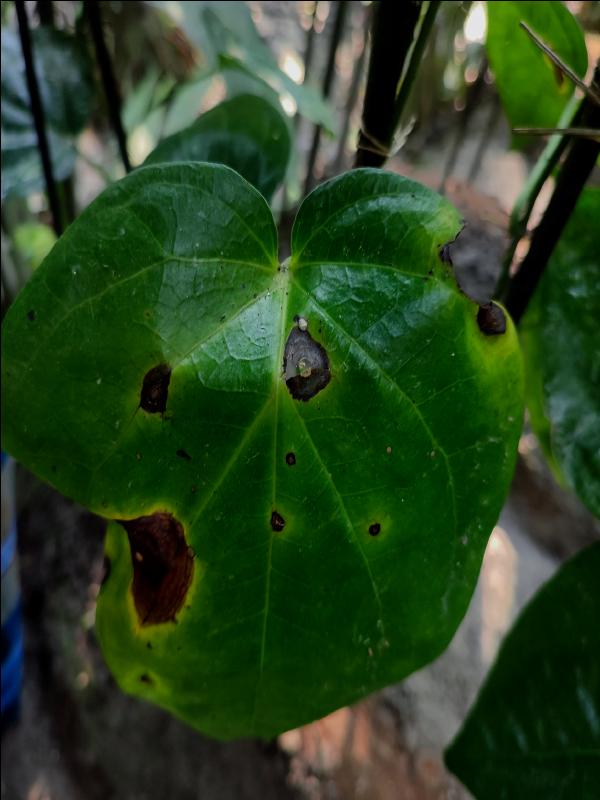
Label: Bacterial_Leaf_Disease